Waikato Plains

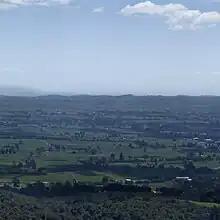
Waikato Plains from northeast towards Pirongia.

The Waikato Plains (the alternative name Waikato Basin is an ambiguous term as it can refer to the entire river catchment) form a large area of low-lying land in the northwest of the North Island of New Zealand. They are the alluvial plains of the Waikato River, the country's longest river with a length of .